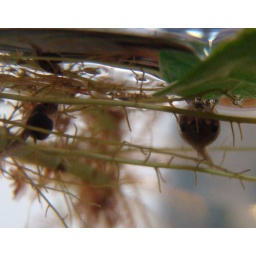
Creatures lurking in the water plant roots.